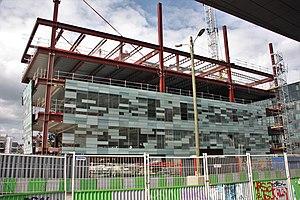
Le groupe Le Monde est un groupe de presse français qui édite notamment le quotidien Le Monde. Il est le produit de la prise de contrôle des Publications de la vie catholique par le groupe Le Monde en 2003. Ses autres filiales sont : Télérama SA, Malesherbes Publications, Les Publications historiques, Sper.